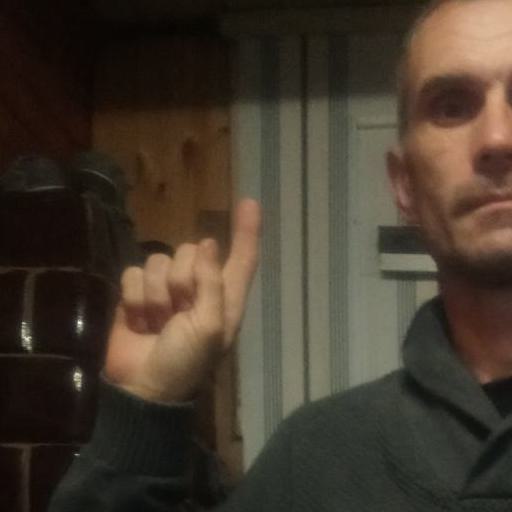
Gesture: one